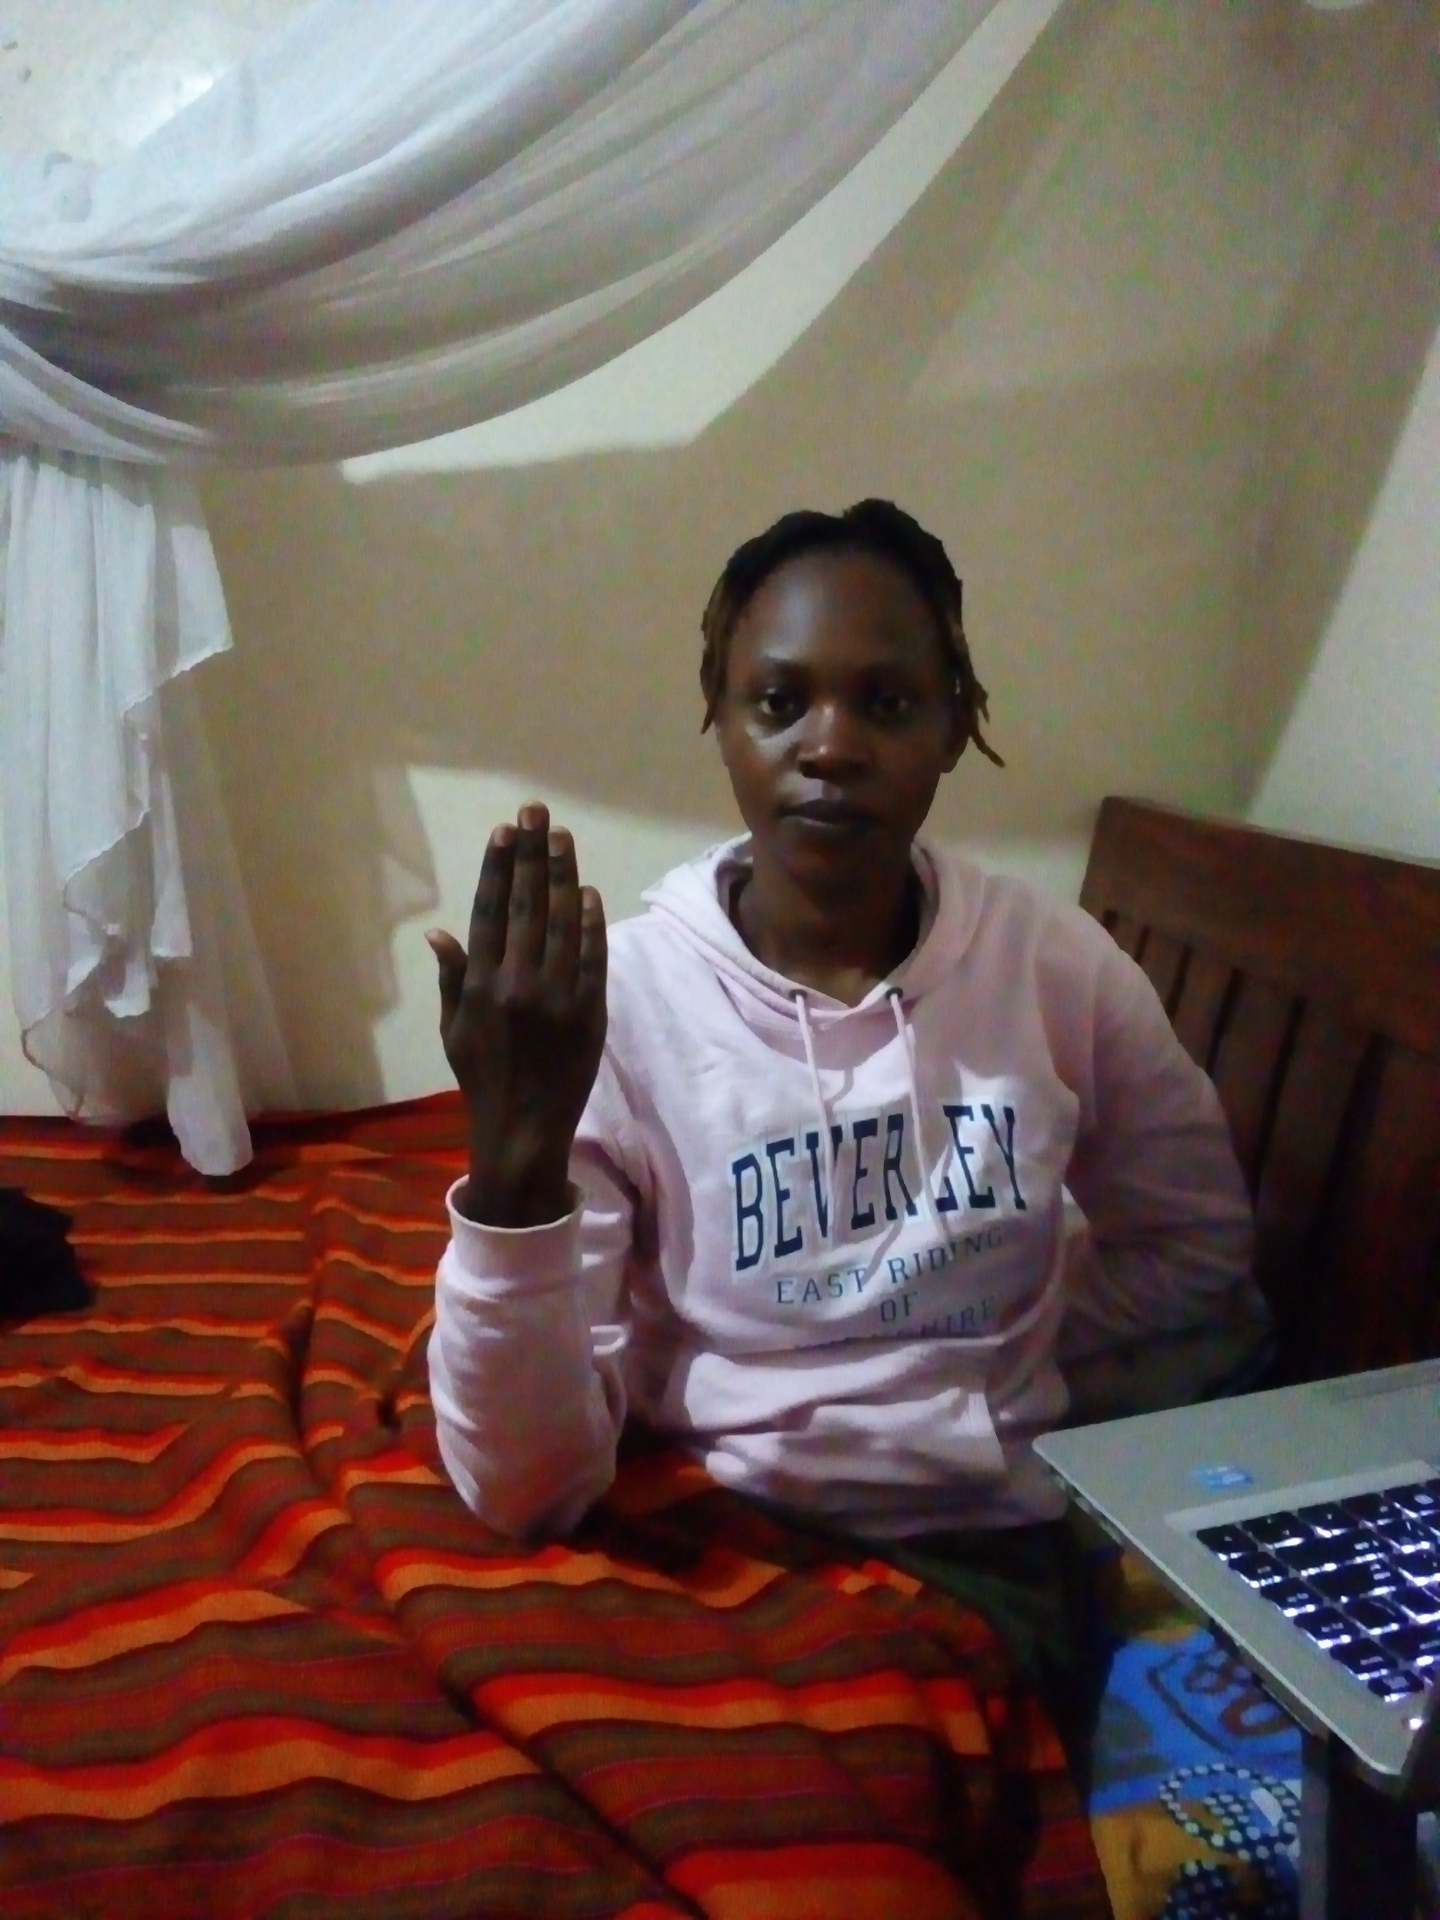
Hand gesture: stop_inverted